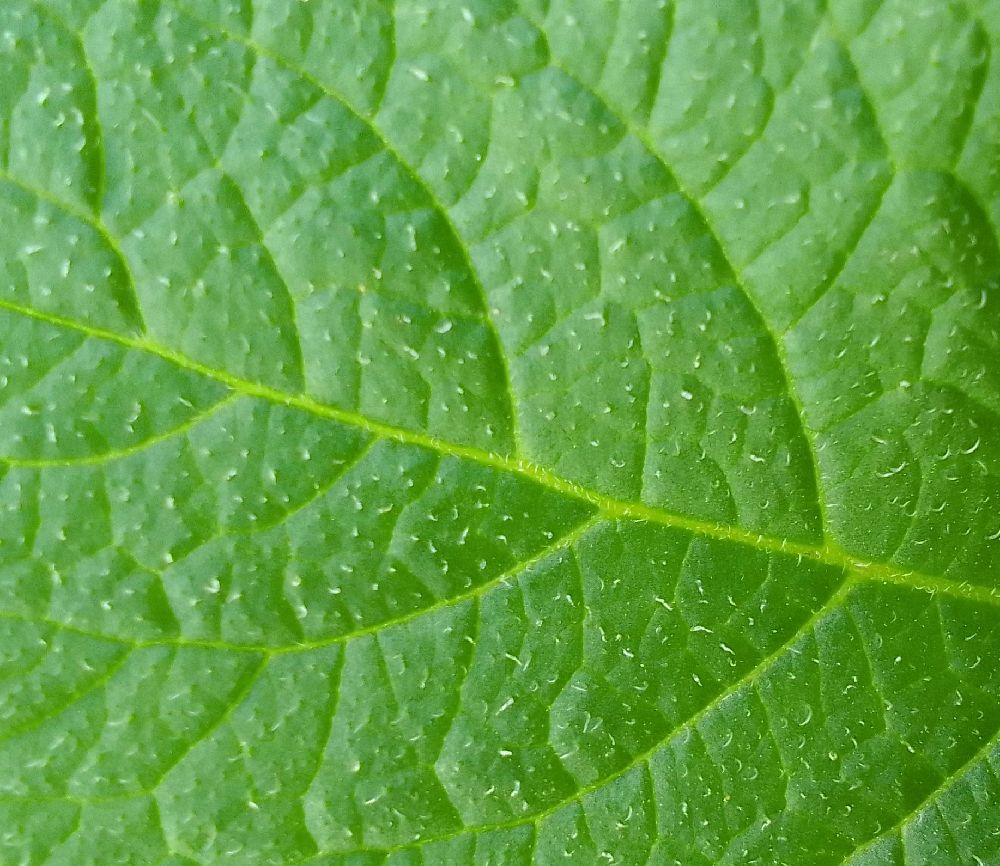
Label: Healthy